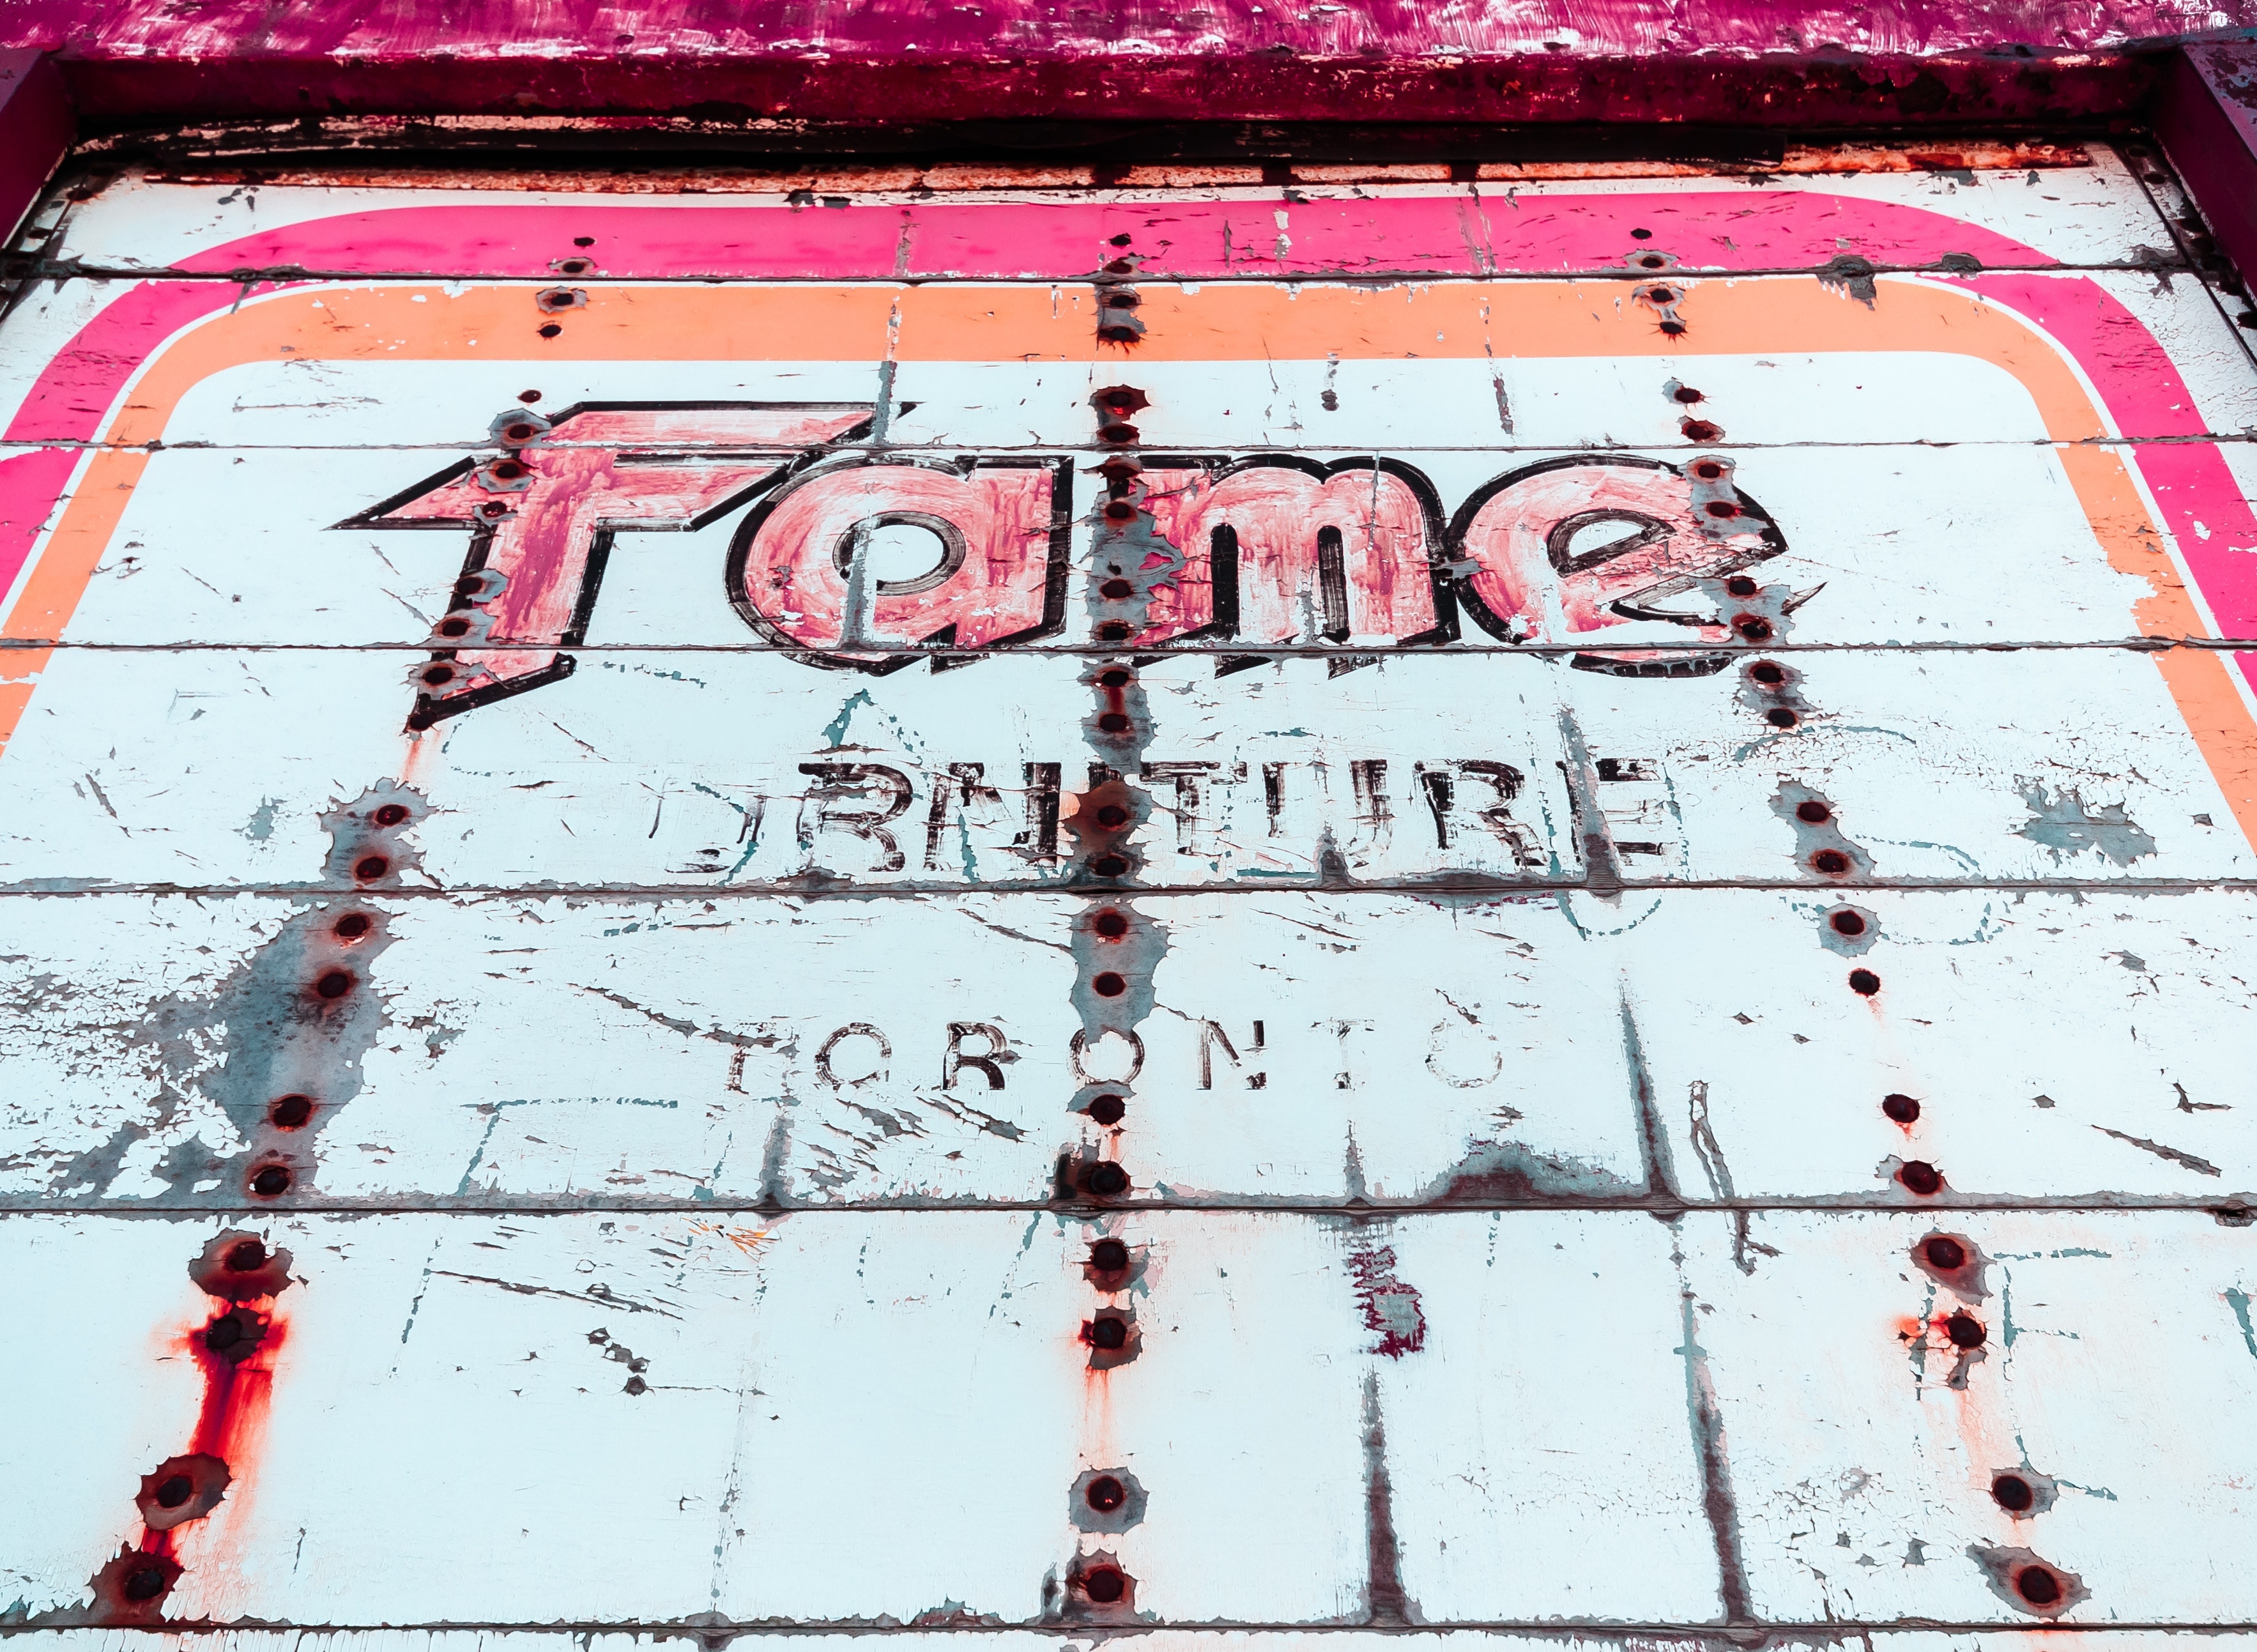
red, pink, text, font, art, street art, brick, graphics